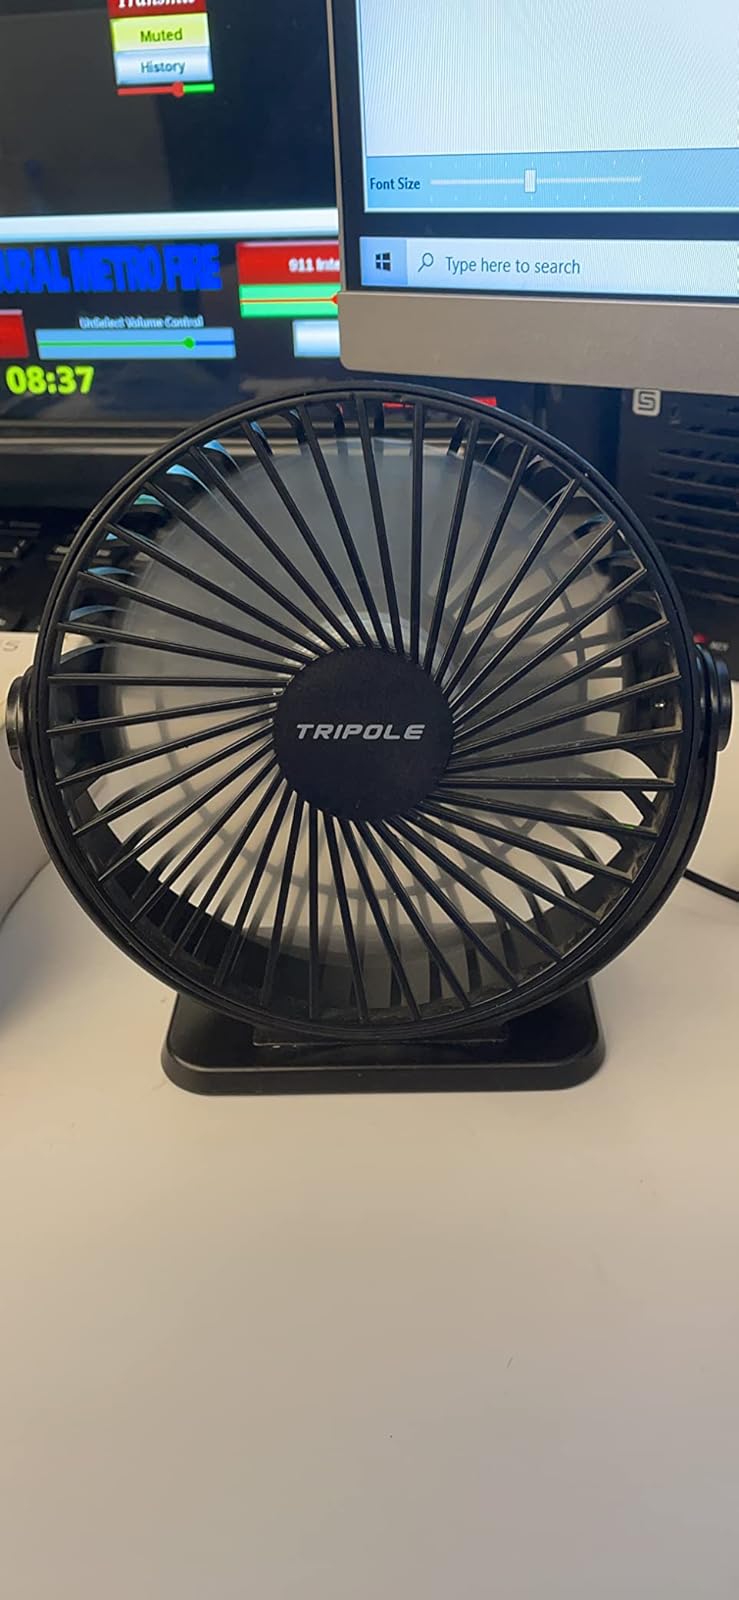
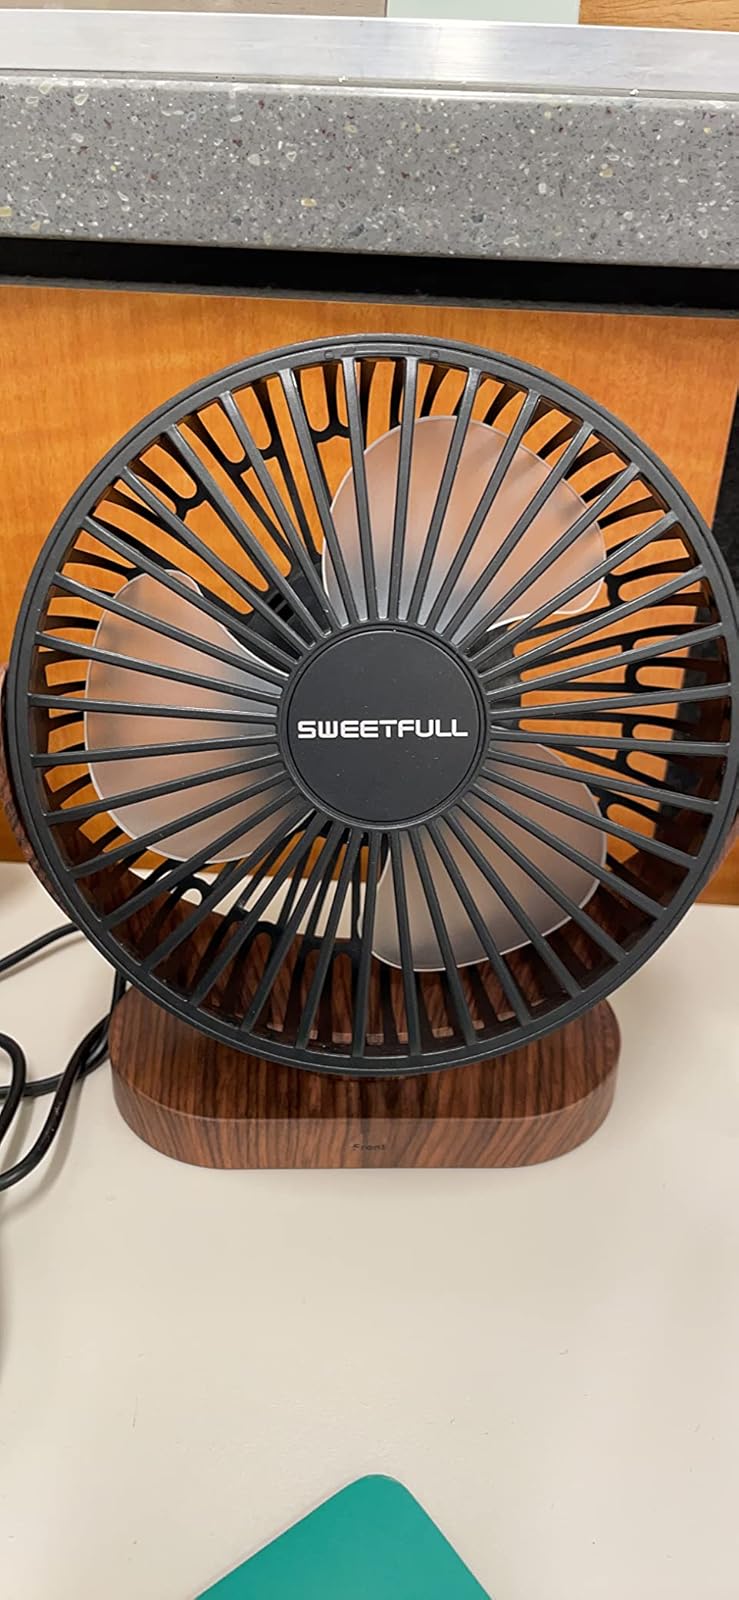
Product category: fan
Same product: no